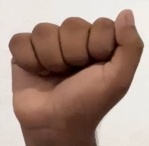
ASL sign: A